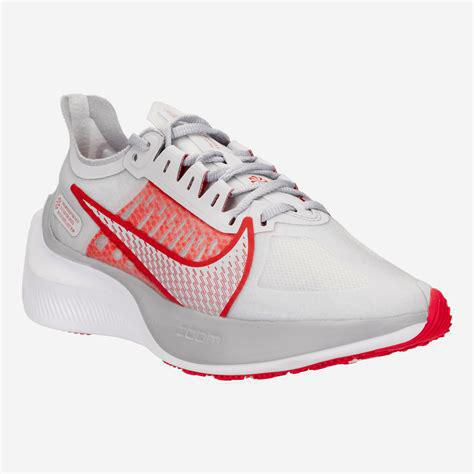
Brand: Nike
Model: Zoom Gravity